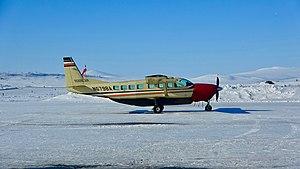
Bering Air est une compagnie aérienne américaine dont le siège est à Nome, en Alaska, aux États-Unis. Elle exploite des services de transport aérien régulier de passagers et de charters, ainsi que des services d'ambulance aérienne et d'hélicoptères. Sa base principale est l'aéroport de Nome, avec des hubs à l'aéroport Ralph Wien Memorial et à l'aéroport Unalakleet.